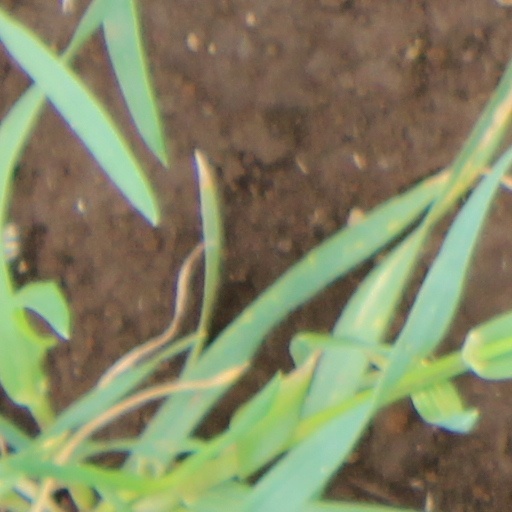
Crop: wheat